Robert Van Rensselaer

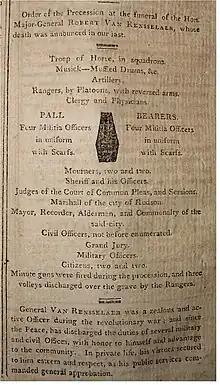
Robert Van Rensselaer 1740-1802.jpg

Robert Van Rensselaer (December 16, 1740 – September 11, 1802) was Brigadier General during the American Revolutionary War, a member of the New York Provincial Congress from 1775 to 1777 and later a member of the New York State Assembly in the 1st, 2nd and 4th New York State Legislatures.